1286 Banachiewicza

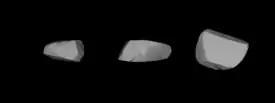
Lightcurve-based 3D-model of "Banachiewicza"

In August 2008, the best-rated rotational lightcurve of "Banachiewicza" was obtained from photometric observations by French amateur astronomers Laurent Bernasconi, Cyril Cavadore and Stéphane Charbonnel. Lightcurve analysis gave a rotation period of 8.631 hours with a brightness variation of 0.54 magnitude, indicative for an irregular, elongated shape.